Vlade Divac

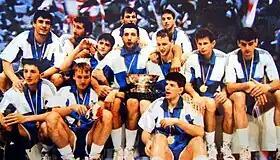
Divac (fourth from right, at centre) with the Yugoslavia team that won the EuroBasket 1989.

In summer 1986, at 18, right after signing for KK Partizan, Divac debuted for the senior Yugoslavia national basketball team at the 1986 FIBA World Championship in Madrid, on invitation by the head coach Krešimir Ćosić. However, the excellent rookie's performance was spoiled by the event in the semi-finals against the Soviet Union. Forty-five seconds before the end, Yugoslavia had a comfortable lead of nine points, but the Soviets scored two three-pointers within a few seconds and cut the difference to three points. Yugoslavia tried to hold the ball for the remaining time, opting to continue the play with throw-ins instead of free throws following fouls, but with only 14 seconds left, Divac committed a double dribble, the Soviets were awarded the ball, and tied the score with another three-pointer. In the overtime, the Soviets won by one point and the Yugoslavs had to be content with the bronze.